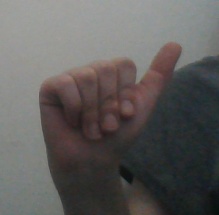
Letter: dhad